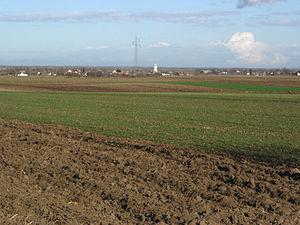
Ruma /ʁuma/ est une ville et une municipalité de Serbie situées dans la province autonome de Voïvodine, district de Syrmie. Au recensement de 2011, la ville comptait 30 076 habitants et la municipalité dont elle est le centre 54 339.
Mali Radinci est un village de Serbie situé dans la province autonome de Voïvodine. Il fait partie de la municipalité de Ruma dans le district de Syrmie. Au recensement de 2011, il comptait 541 habitants.